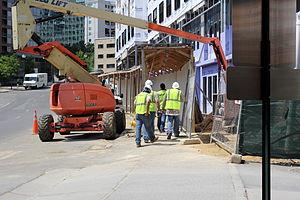
La prévention routière, ou sécurité routière, est l'ensemble des mesures mises en place pour empêcher les usagers de la route d'être tués ou gravement blessés dans les accidents de la route, ou en atténuer les conséquences. Les usagers de la route sont les piétons, les cyclistes, les automobilistes et leurs passagers, les chauffeurs de poids-lourd, et les passagers des transports publics routiers, etc. Il s'agit d'un enjeux sociétal majeur.